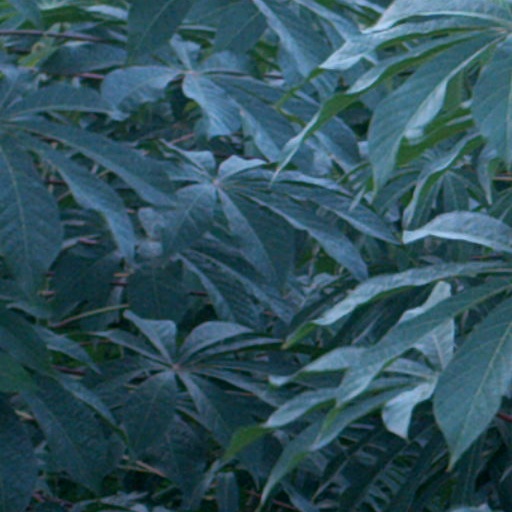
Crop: cassava